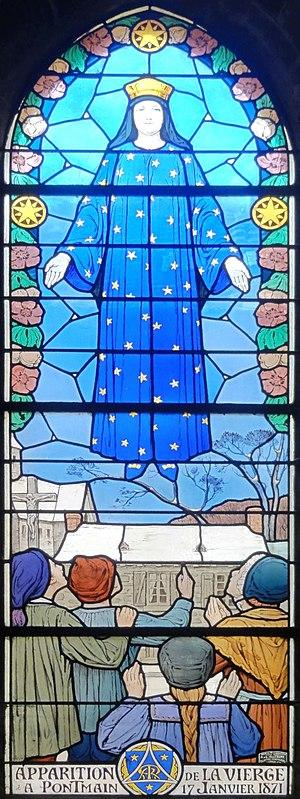
Bas-côté sud, verrière n° 16 - apparition de la Vierge à Pontmain le 17 janvier 1871.
L'église Saint-Germain est une église catholique paroissiale située à Andrésy, dans les Yvelines, en France. Son noyau est un édifice gothique de plan allongé, avec un vaisseau central avec triforium et fenêtres hautes, et deux bas-côtés, le tout voûté d'ogives, et se terminant par un chevet plat. Hormis sa grande fenêtre du chevet, qui fut aménagée après coup, la période de construction de cette église de dimensions considérables et de belle facture peut être située entre la fin du XIIᵉ et le premier quart du XIIIᵉ siècle. Comme la plupart des grandes églises de la région, elle subit des modifications de structure après la guerre de Cent Ans. À partir de 1517, la moitié orientale du bas-côté sud est reconstruite, et munie de quatre petites chapelles rectangulaires, le tout dans le style gothique flamboyant. Une génération plus tard, sous le règne de François 1ᵉʳ, un agrandissement de plus grande envergure est entrepris du côté nord. Pour l'adjonction d'un vaste collatéral, presque aussi large que la nef et son bas-côté sud réunis, l'ancien bas-côté nord est démoli, et l'élévation septentrionale du vaisseau central est successivement reprise en sous-œuvre.